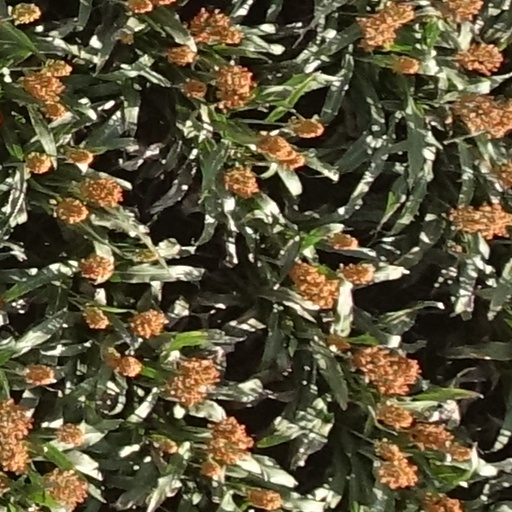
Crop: sorghum